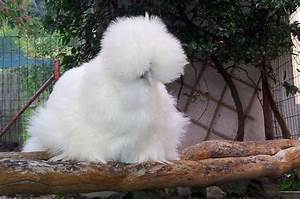
Label: chicken